Elaine Didier

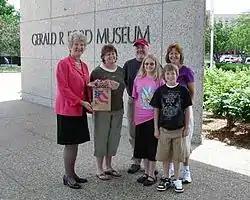
Didier at the Museum on June 17, 2008, with the three millionth visitor, Cindy Lund. Cindy Lund (in green) was given an autographed copy of President Ford's autobiography.

The Gerald R. Ford Presidential Library and Museum opened to the public in September 1981. It houses documents, audio-visual materials, and artifacts on the life, career, and presidency of Gerald Ford, the 38th President of the United States. When archivist John W. Carlin selected Didier as director in January 2005, President Ford announced, In singling out Didier's ideas on how to use online technology to expand educational outreach efforts at the library and museum as a main reason for the appointment, the Archivist of the United States noted that Didier was someone with a "wealth of experience as a leader in higher education in Michigan and as an executive leader facilitating outreach and alliances in support of learning programs." At the time, Didier wanted to raise the museum's profile, facilitate distance learning and research, and display museum exhibits at the library and make available library resources at the museum, given that the museum and library are located approximately apart.